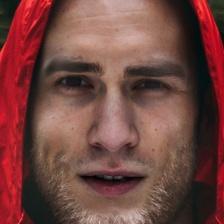
Label: faces